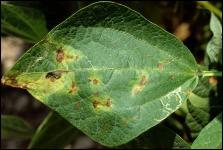
Plant: Bean
Disease: bean halo blight